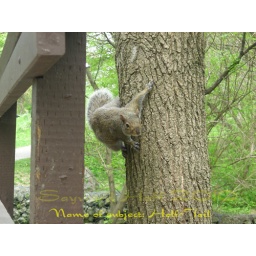
halftail up a tree near bridge